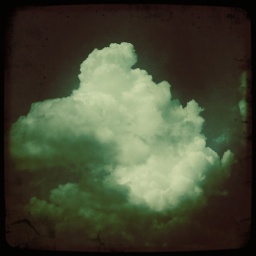
castle in the sky